Madeleine Hogan

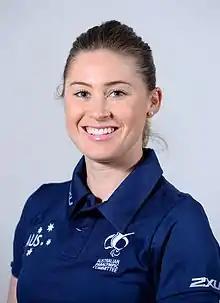
2016 Australian Paralympic team portrait of Hogan

Madeleine Hogan (born 8 December 1988) is a Paralympic athlete from Australia competing mainly in category F42/F46 javelin throw events. She has won bronze medals at the 2008 Summer Paralympics and 2012 Summer Paralympics. She represented Australia at the 2016 Rio Paralympics in athletics.